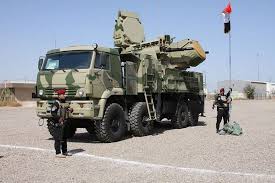
Label: Air Defense